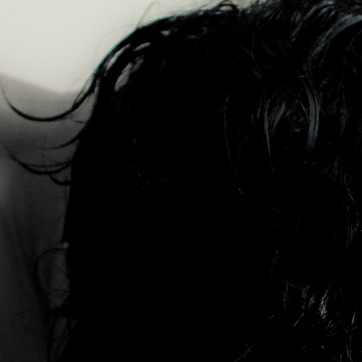
Material: hair